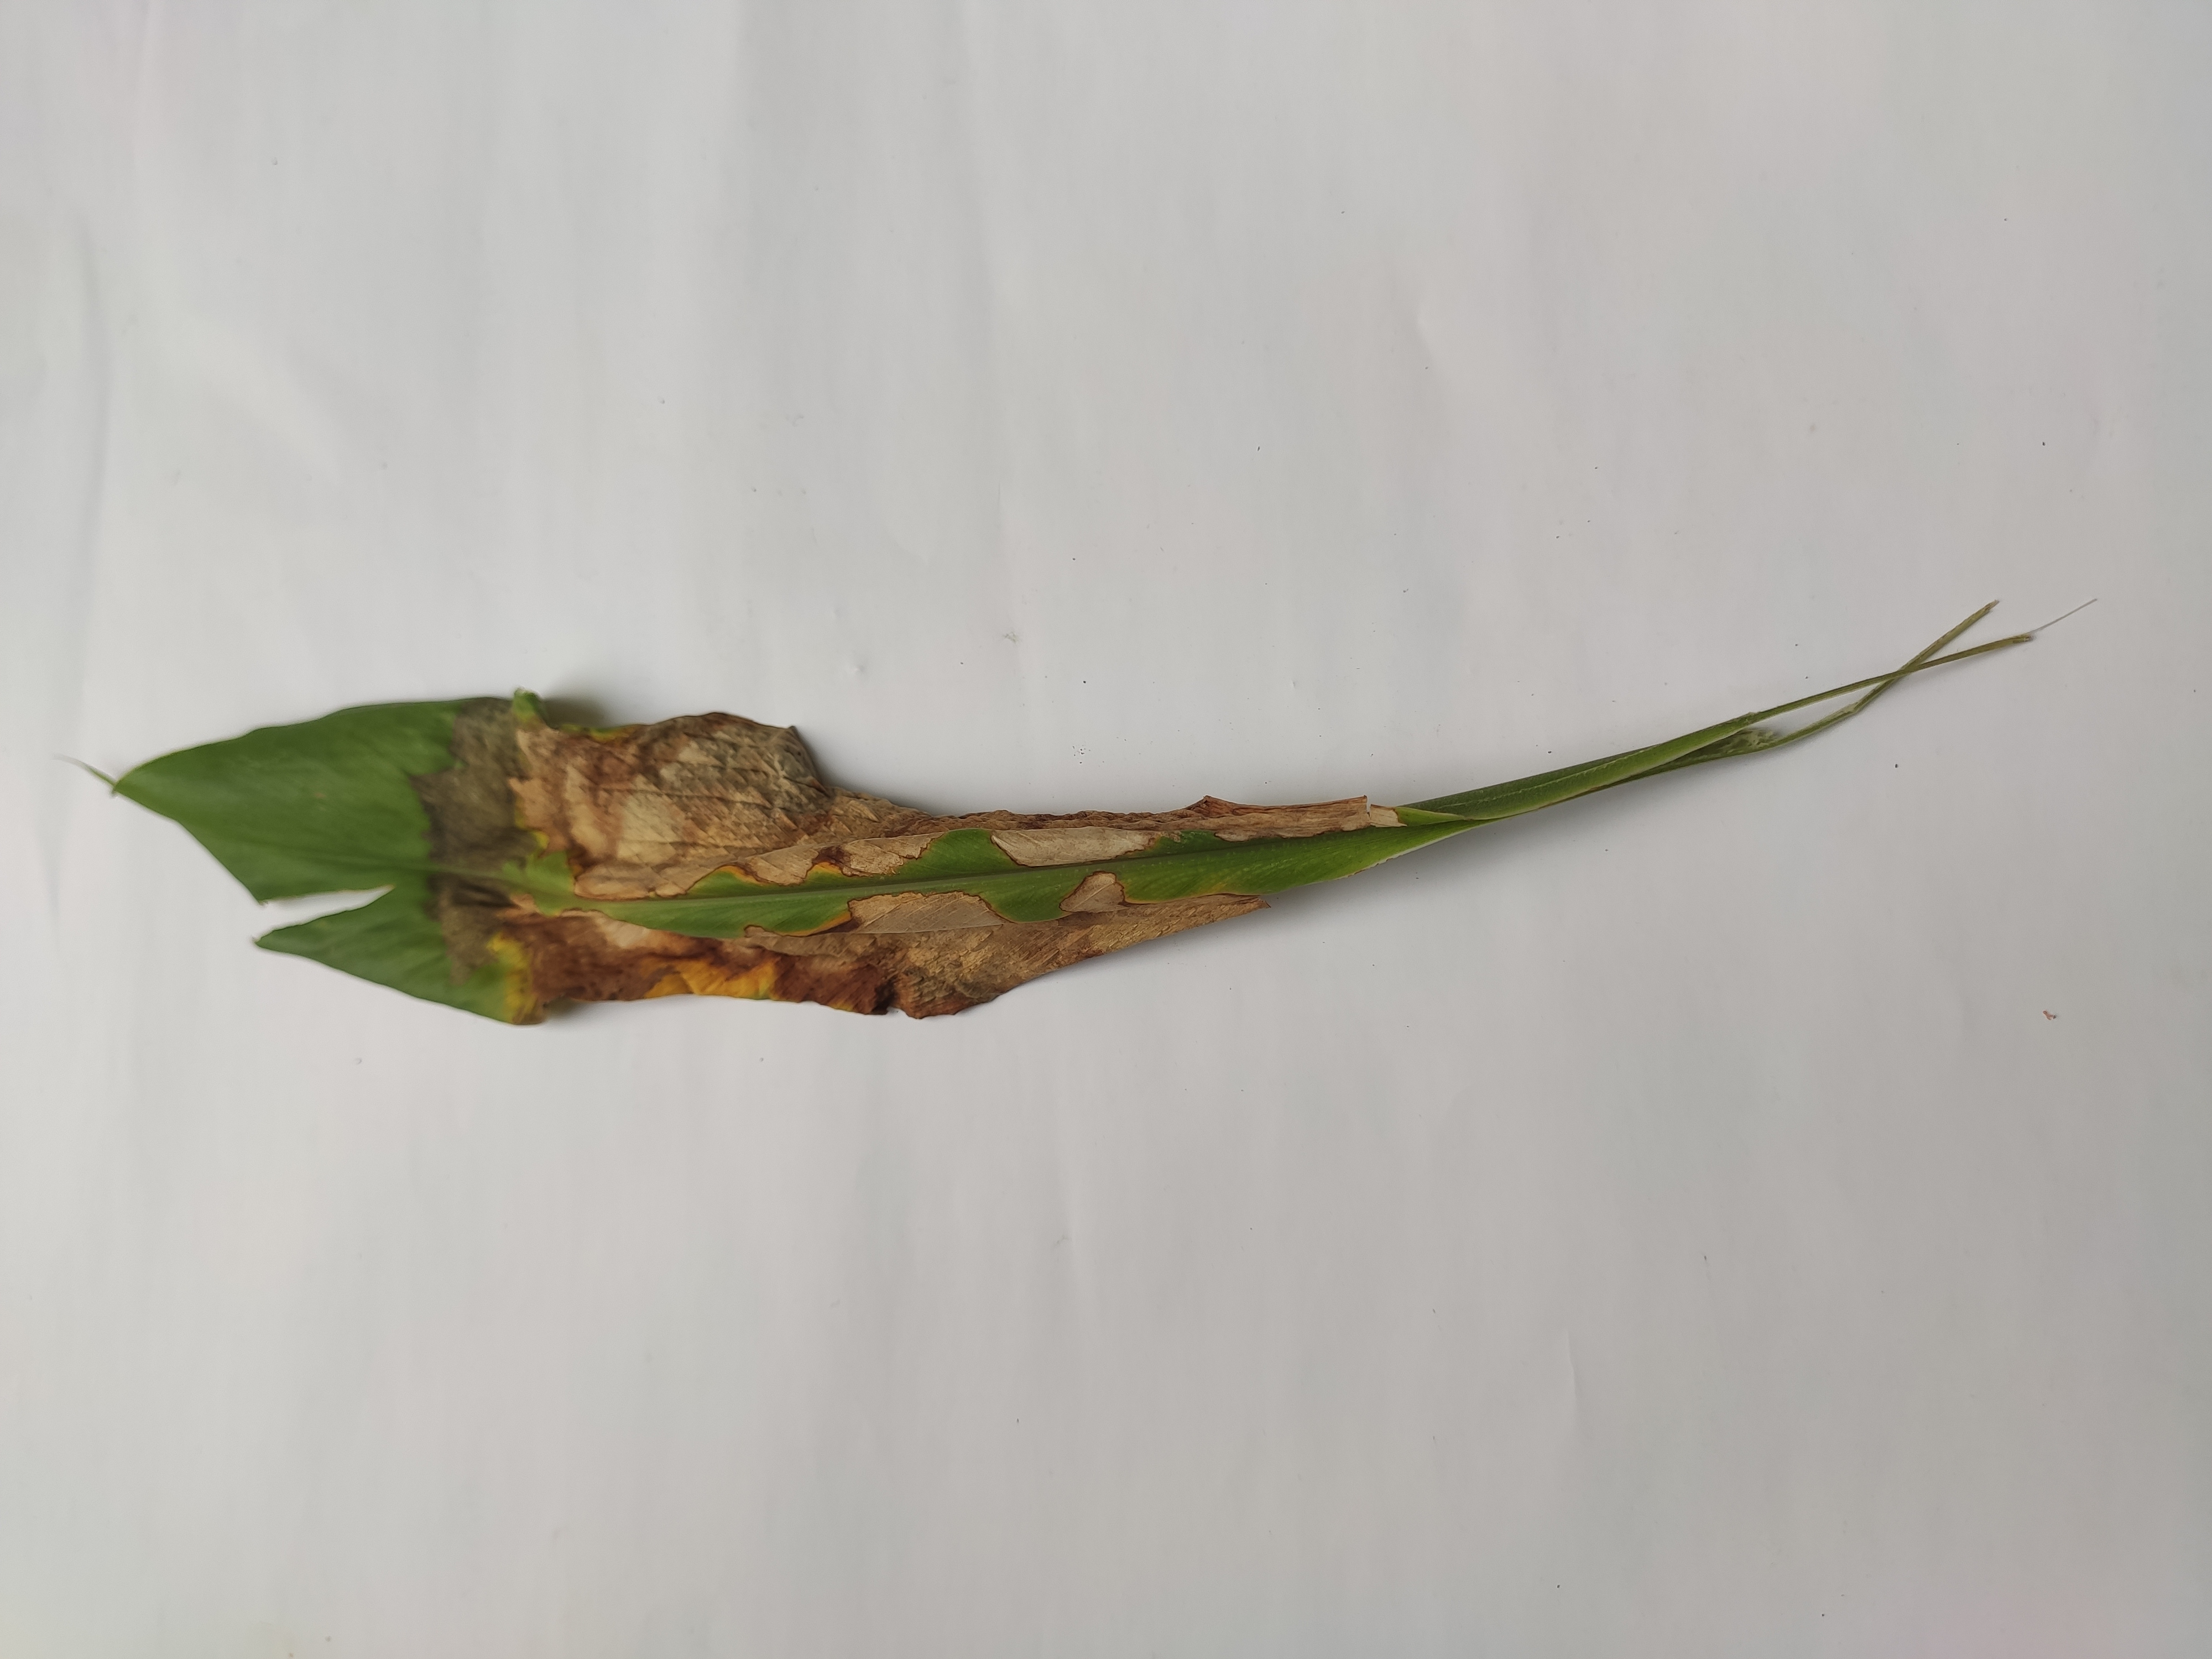
Label: Blotch